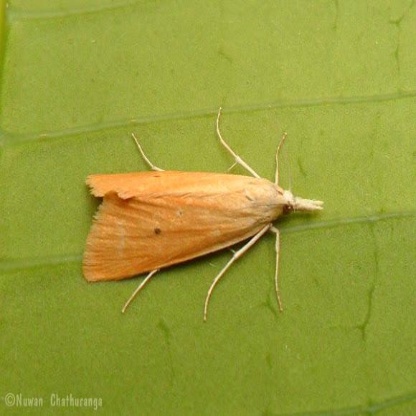
Nhãn: Sâu đục thân (Rice yellow stem borer)